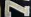
Number: 7